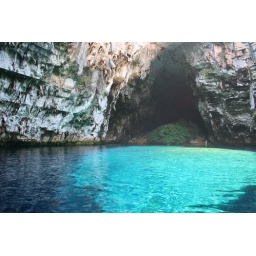
under ground clear water